Teluk Ramunia

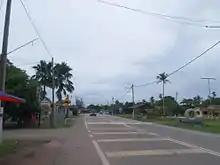
Teluk Ramunia

Teluk Ramunia is a town in Kota Tinggi District, Johor, Malaysia. It is a well-known bauxite mining town in the early days of Malaysia. It is a sight seeing place, good for a family picnic spot. Now it is known for Oil and Gas Fabrication industries.